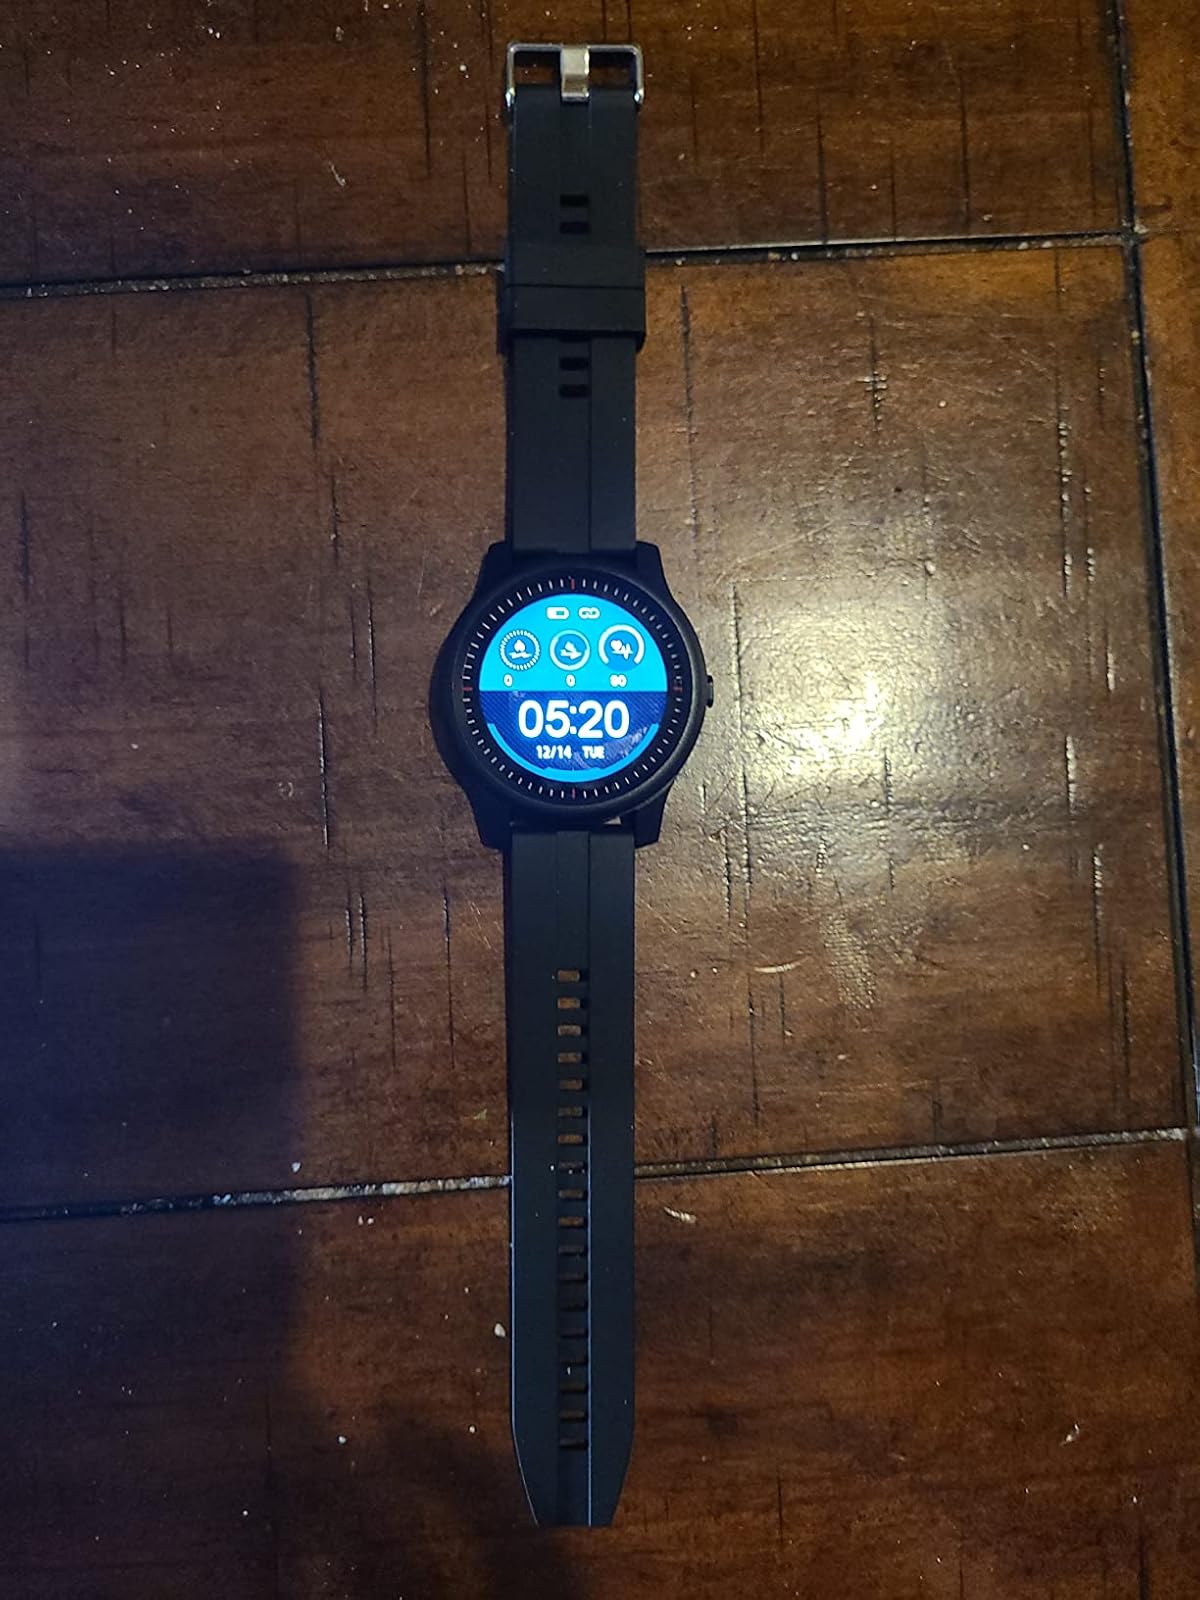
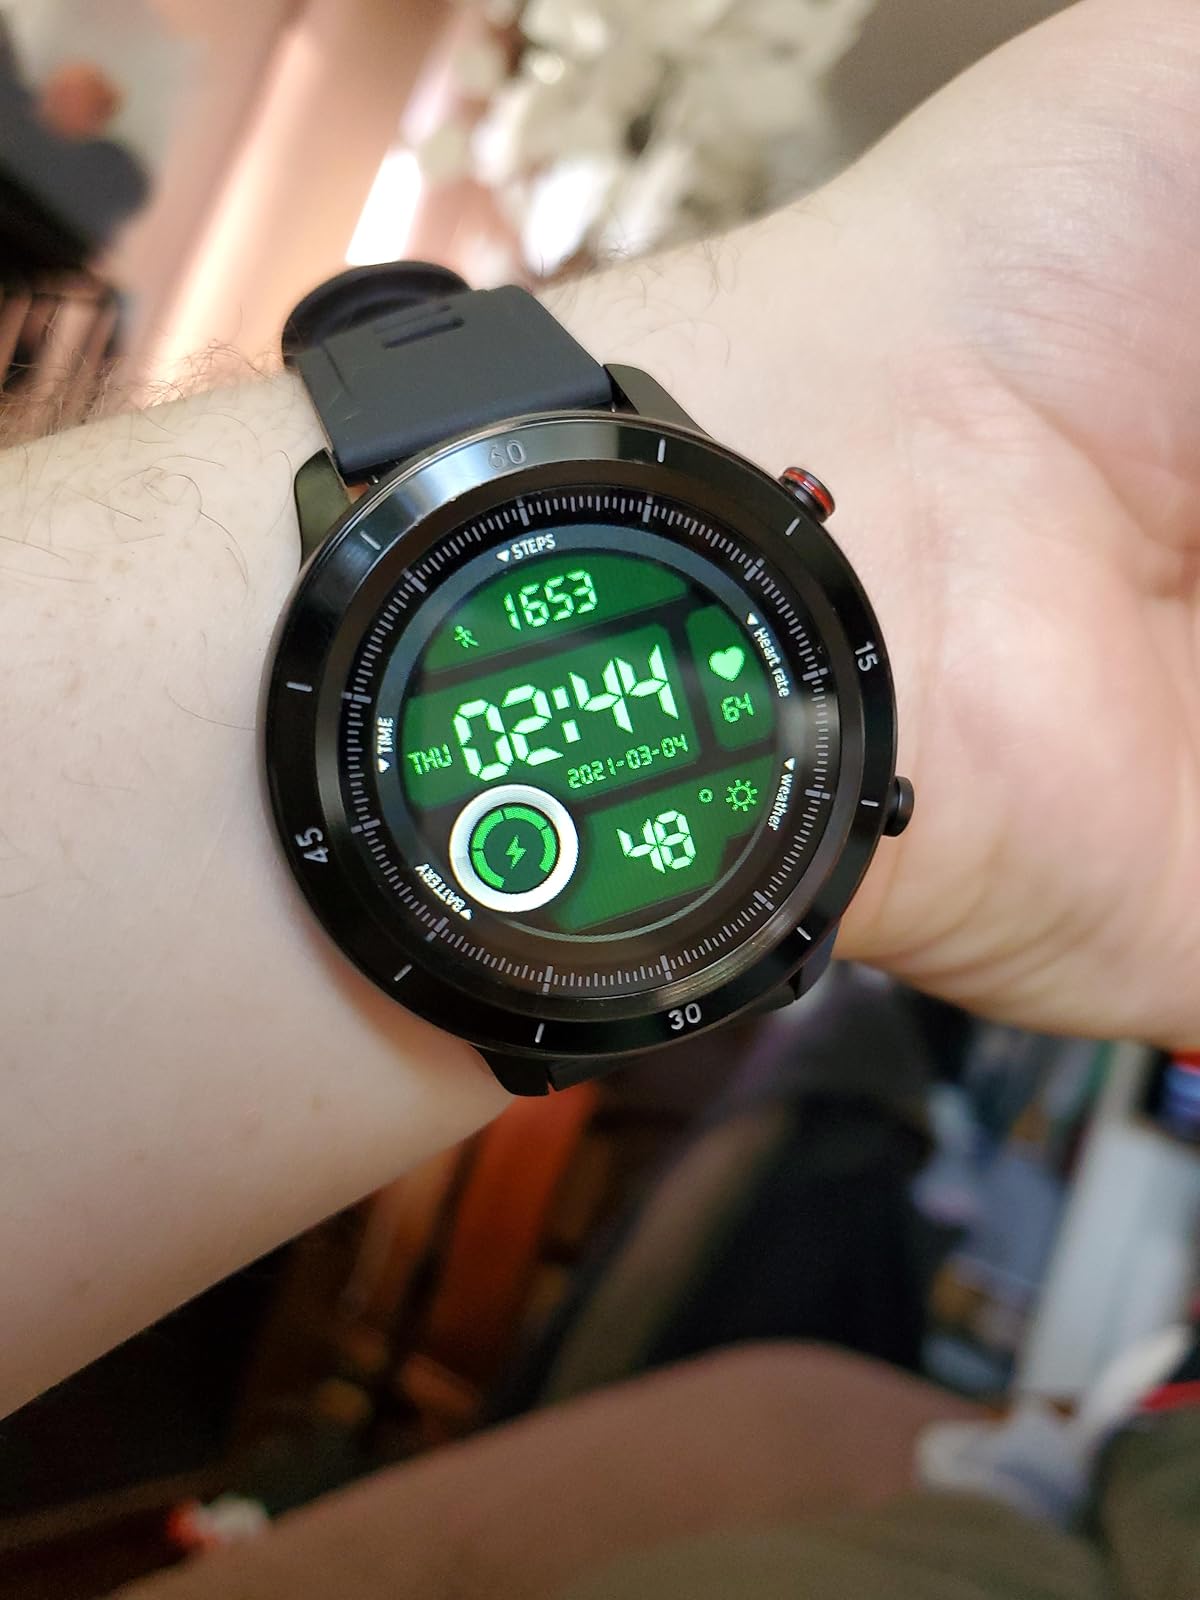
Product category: smartwatch
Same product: no